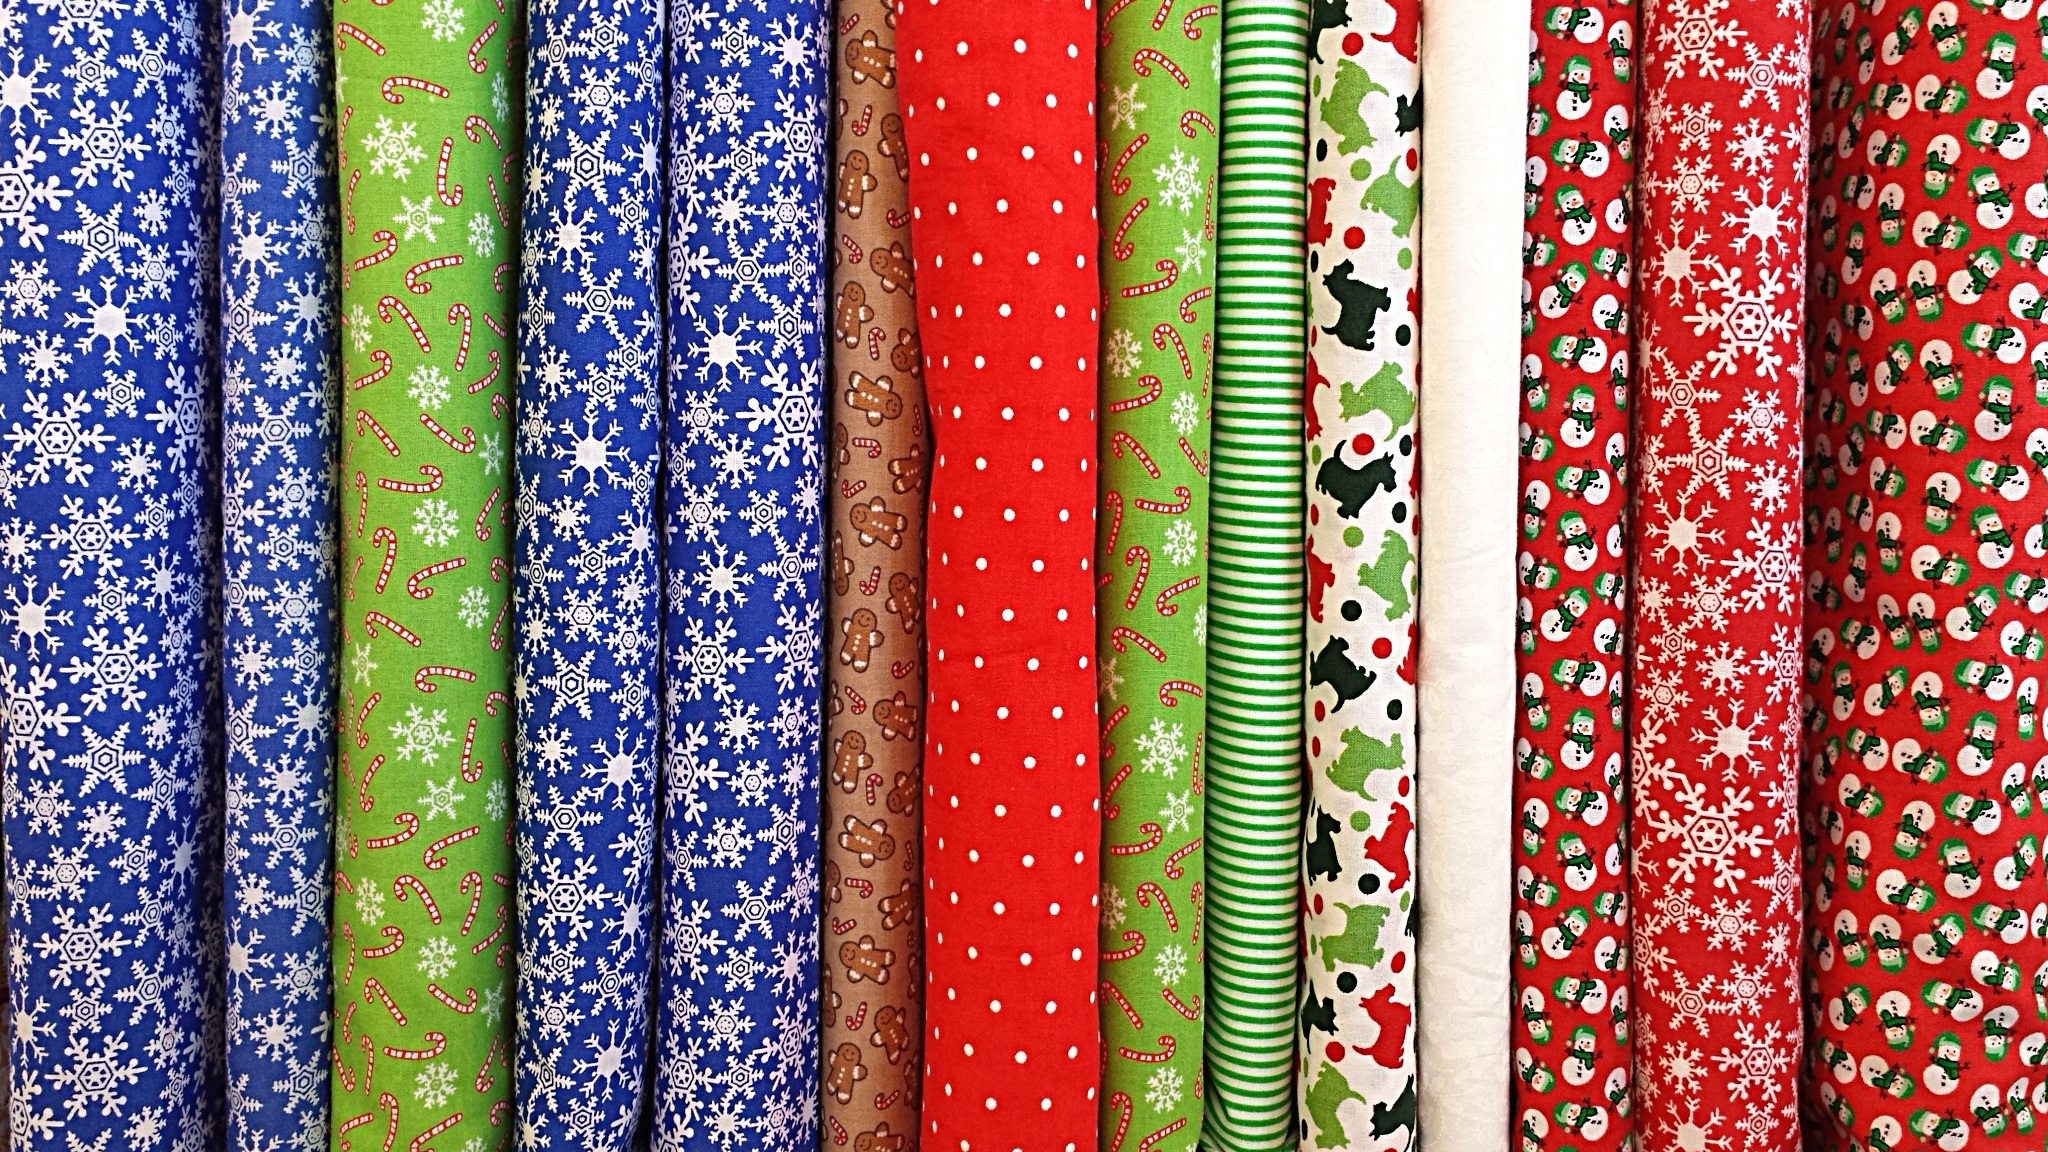
white, vintage, retro, texture, old, female, pattern, line, shop, green, red, collection, color, natural, brown, curtain, fashion, blue, industry, craft, clothing, colorful, yellow, cloth, linen, christmas, material, surface, garment, fabric, interior design, thread, tailor, textile, dress, design, beige, apparel, style, cotton, clothes, silk